Jean-Pierre Augustin

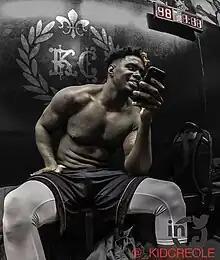

Jean-Pierre Augustin (born October 1, 1987) is a Haitian-American professional boxer.